Alex Ferguson

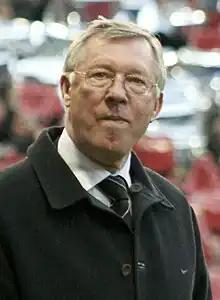
Ferguson in 2009

Sir Alexander Chapman Ferguson (born 31 December 1941) is a Scottish former professional football manager and player, best known for managing Manchester United from 1986 to 2013. He is widely regarded as one of the greatest managers of all time and has won more trophies than any other manager in the history of football. Ferguson is often credited for valuing youth during his time at Manchester United, particularly in the 1990s with the "Class of '92", who contributed to making the club one of the most successful in the world.